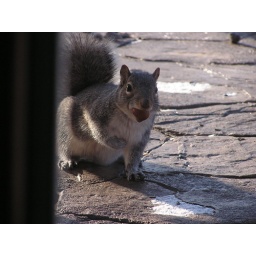
This guy is peeking in the window of the door at my parents house in NY state